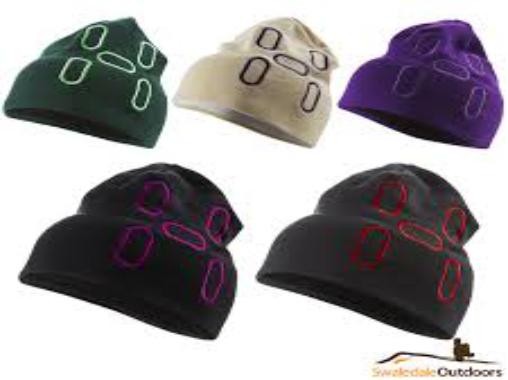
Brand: Haglofs
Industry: Clothes